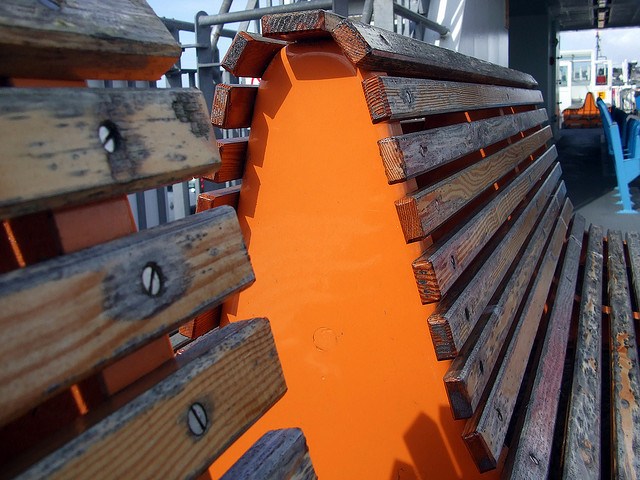
Two benches sitting side by side on top of a boat.

A close up of two wooden benches on a boat deck.